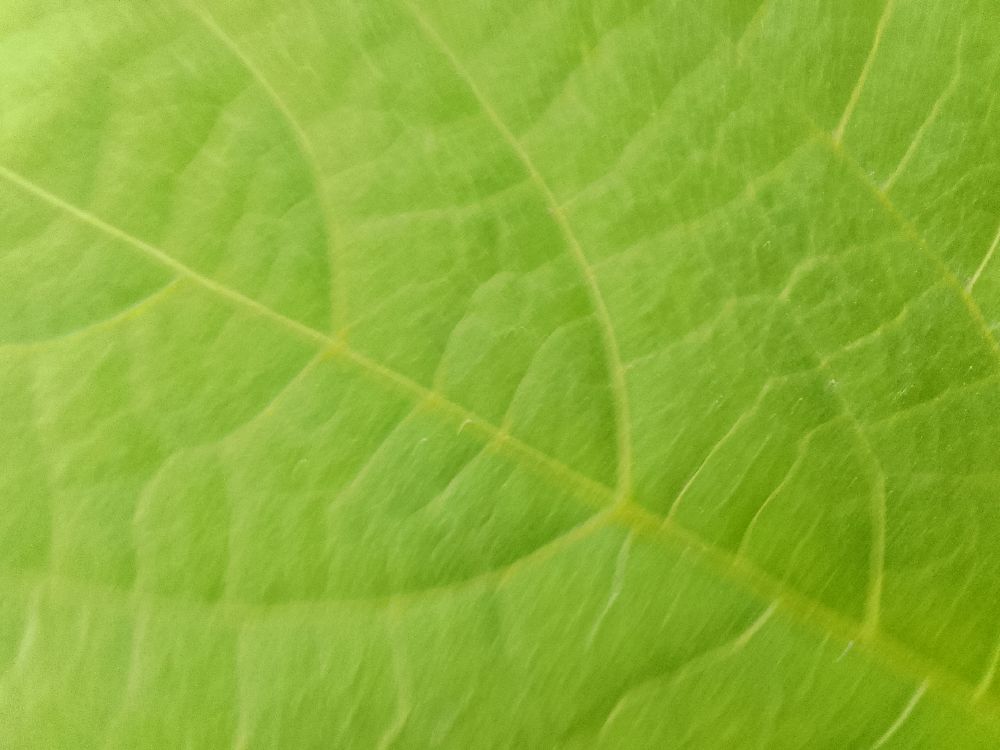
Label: healthy